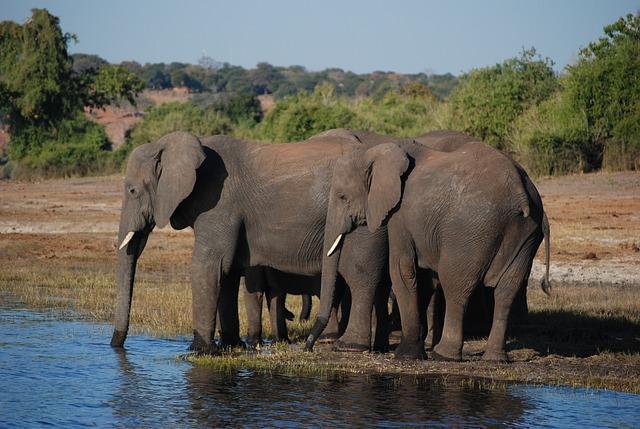
elephant